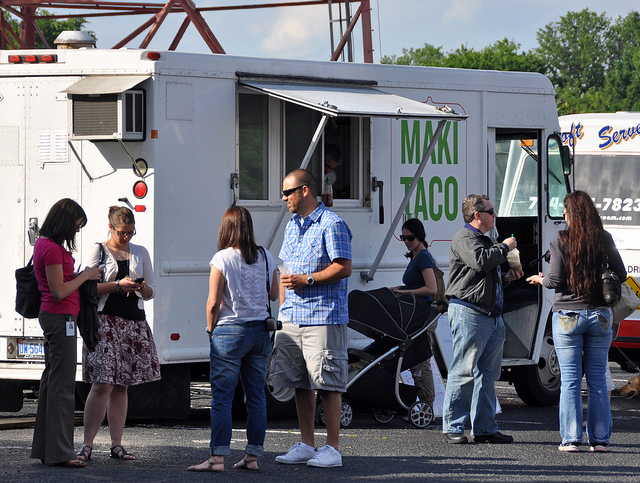
Seven people are standing outside of a vending truck.

A group of people talking and eating outside of a taco truck.

A group of people standing in front of a taco truck.

People congregate in front of a truck selling food.

A crowd of people standing around a food truck.